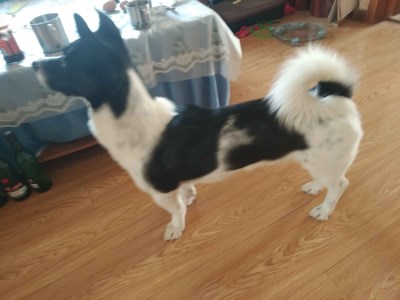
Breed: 3336-n000121-chinese_rural_dog